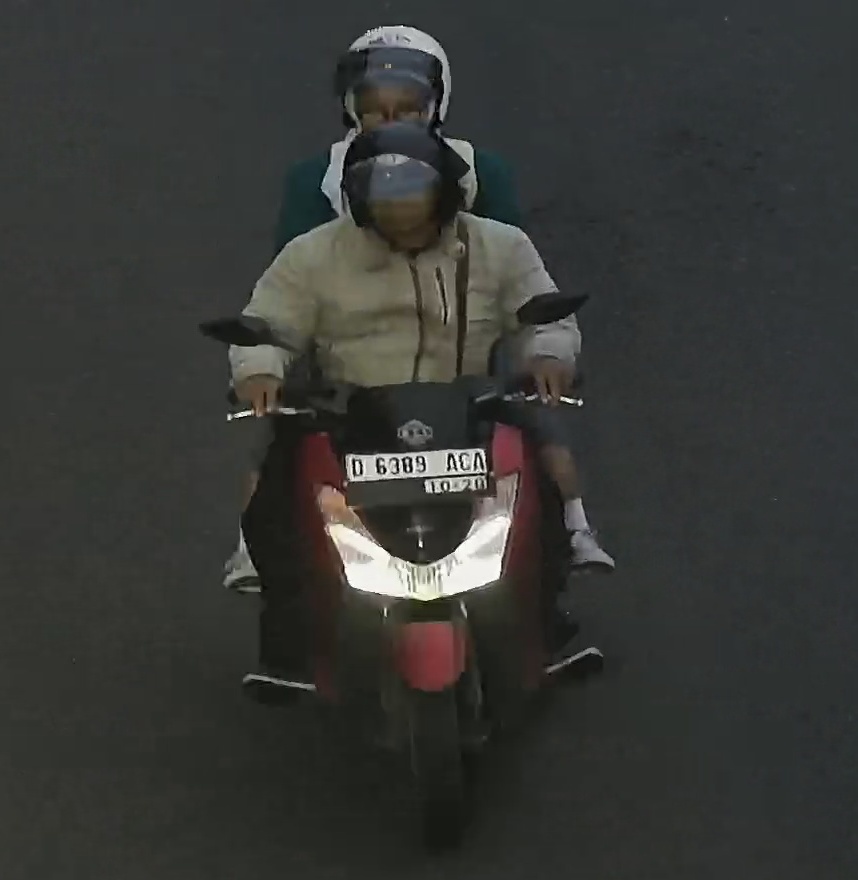
person-with-helmet: 2
person-without-helmet: 0